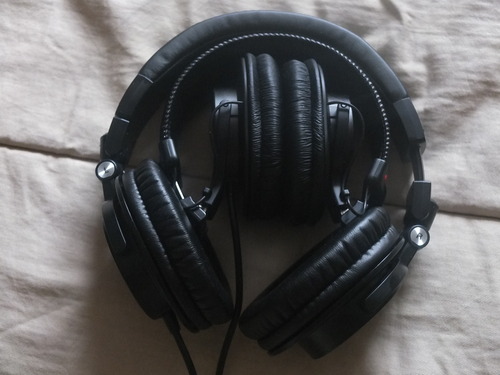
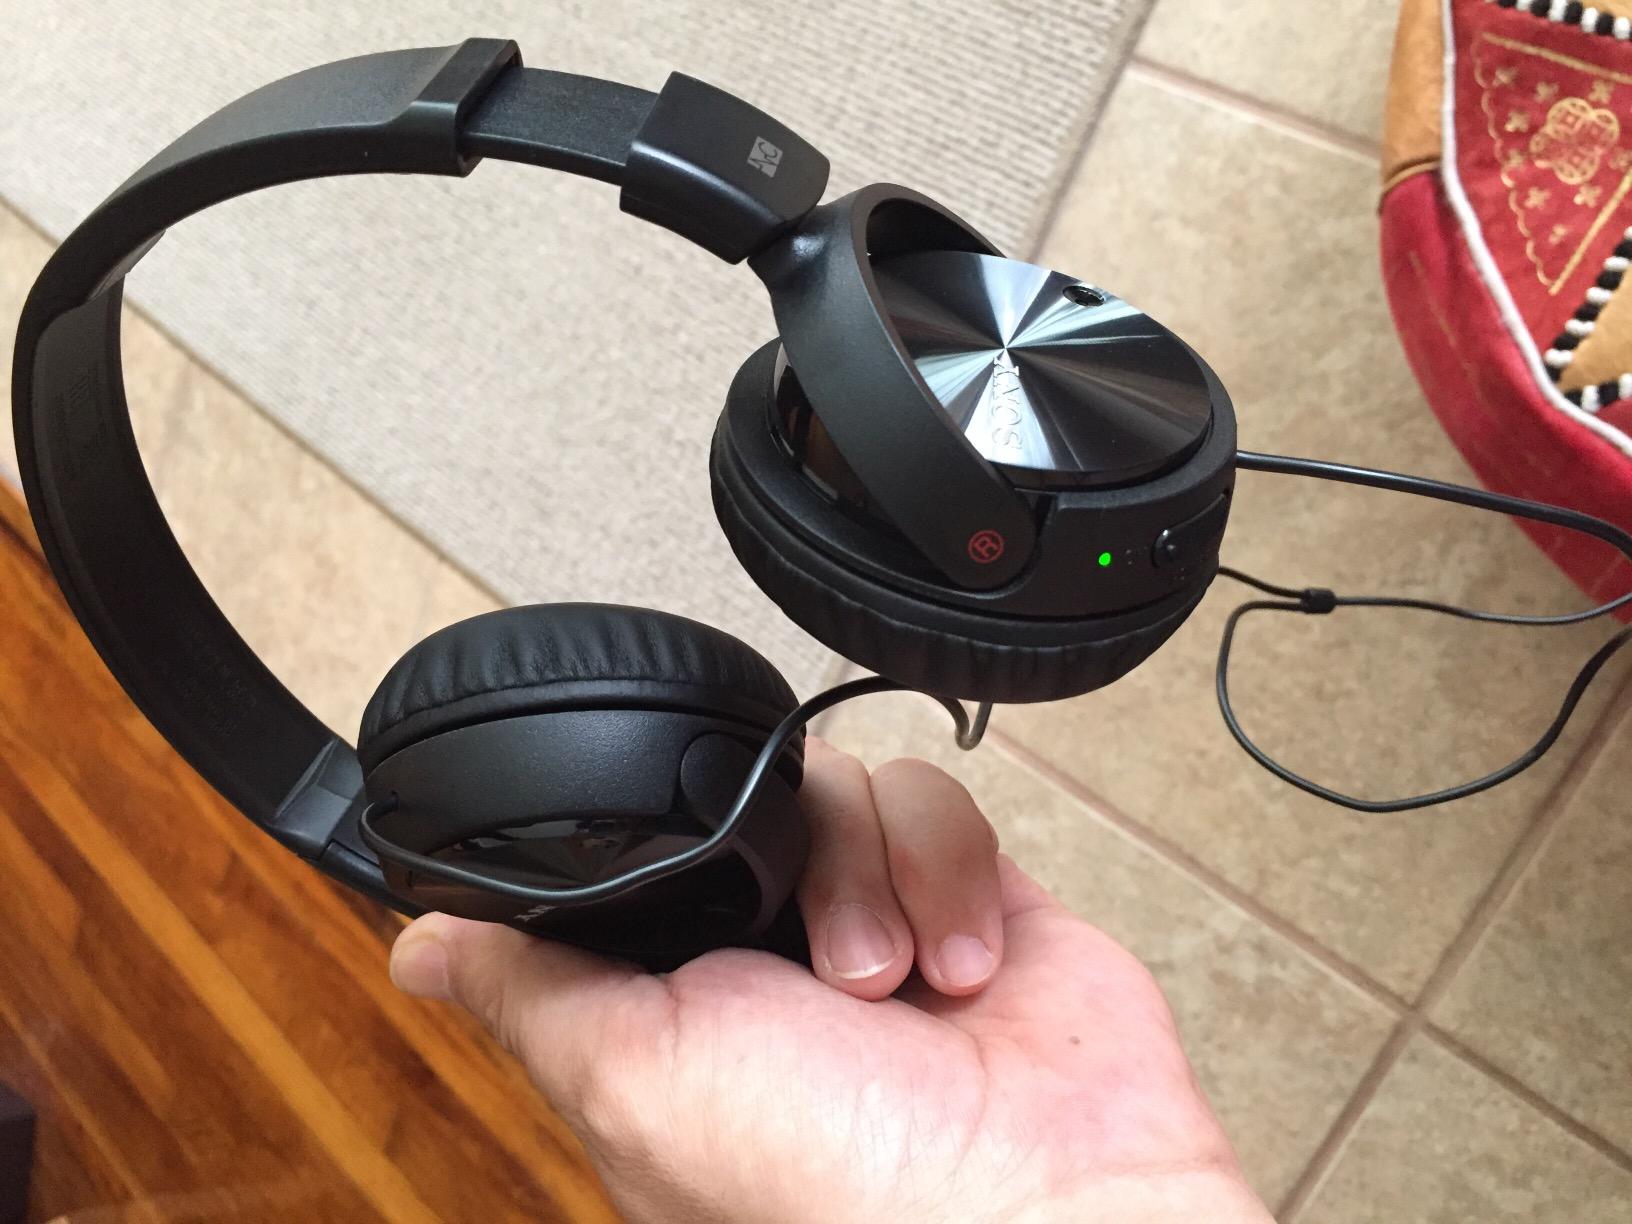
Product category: headphones
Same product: no